Welding Shipyards

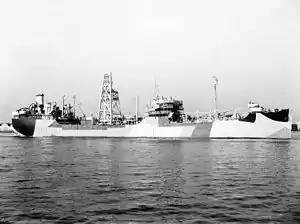
USS "Niobrara", a T3-S tanker

Welding Shipyards was founded by American shipping businessman, Daniel K. Ludwig (1897–1992) in 1940 at Norfolk, Virginia on the Sewell's Point peninsula. Welding Shipyards build T3 tanker ships for World War II under the Emergency Shipbuilding Program. Welding Shipyards had one construction berth with 600 workers. The shipyard built what Ludwig was known for Oil tankers. Welding Shipyards built five type T3-S-BF1 tankers, the largest at the time. Ludwig' Welding Shipyards used what is called block construction. To shorten keel to ship launching time due losses to German U-boats, block construction was used. Ships blocks were built as the keel was being laid and then the prefabricated parts were then put in place and welded. With this construction time was reduced dramatically. Welding Shipyards and Ludwig had an important role in this new type of construction.